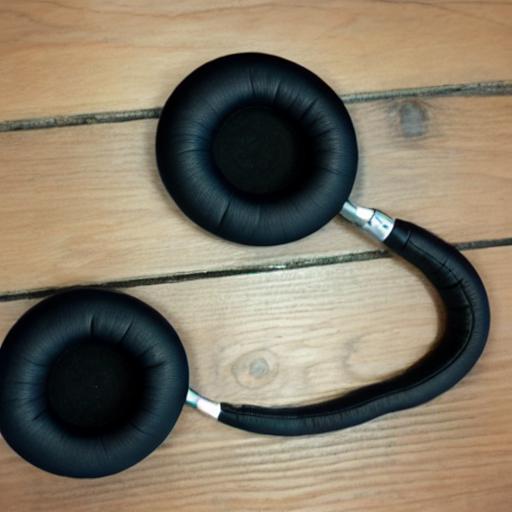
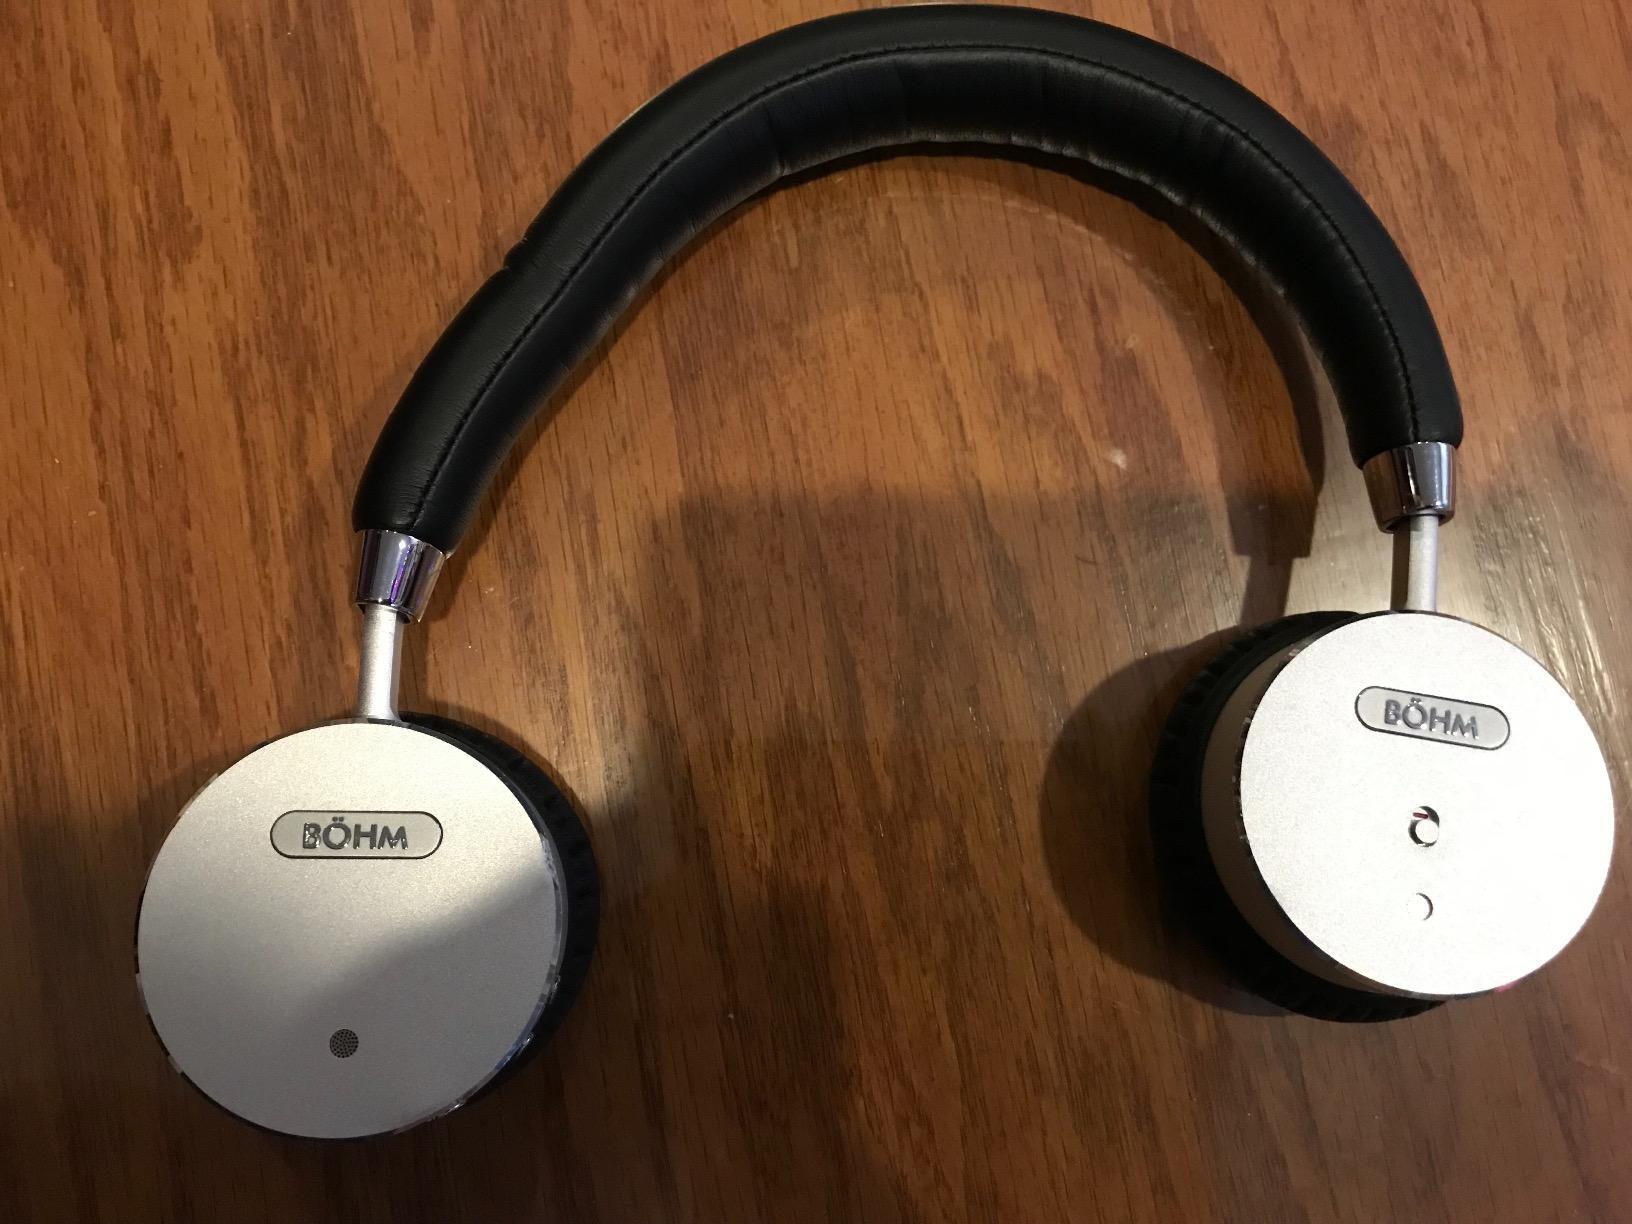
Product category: headphones
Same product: no